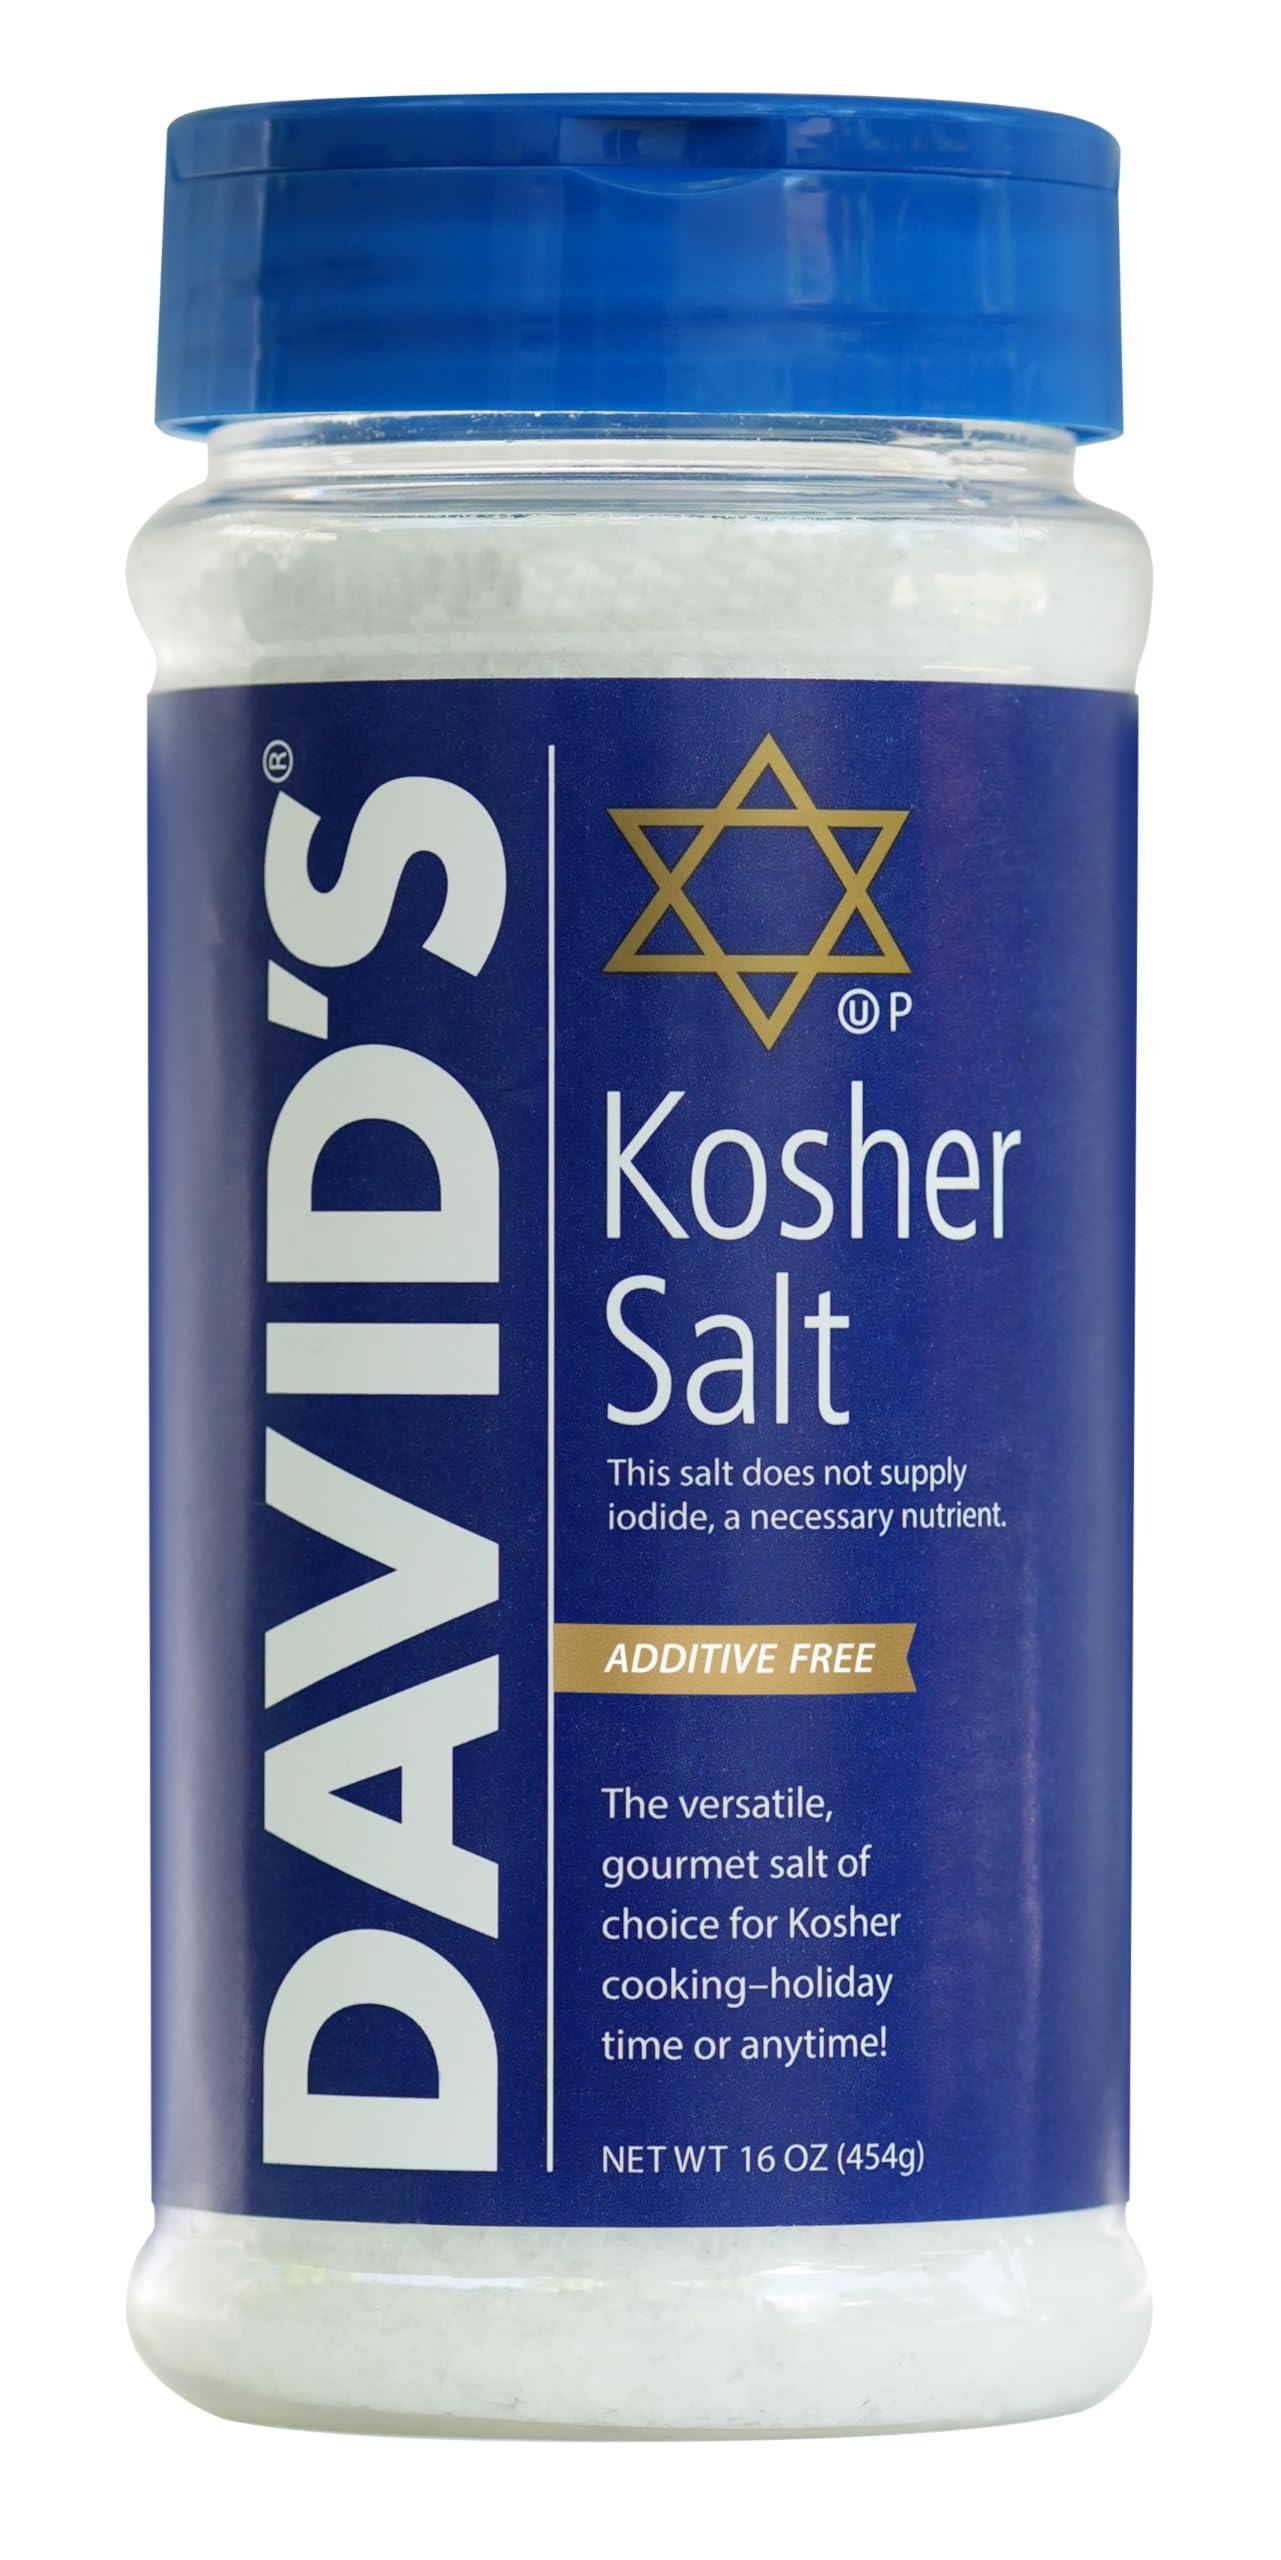
Item Name: Davids, Salt Kosher, 16 Ounce
Bullet Point 1: Grocery
Bullet Point 2: Canister
Bullet Point 3: Salt Canister
Value: 16.0
Unit: Ounce

Price: 5.74